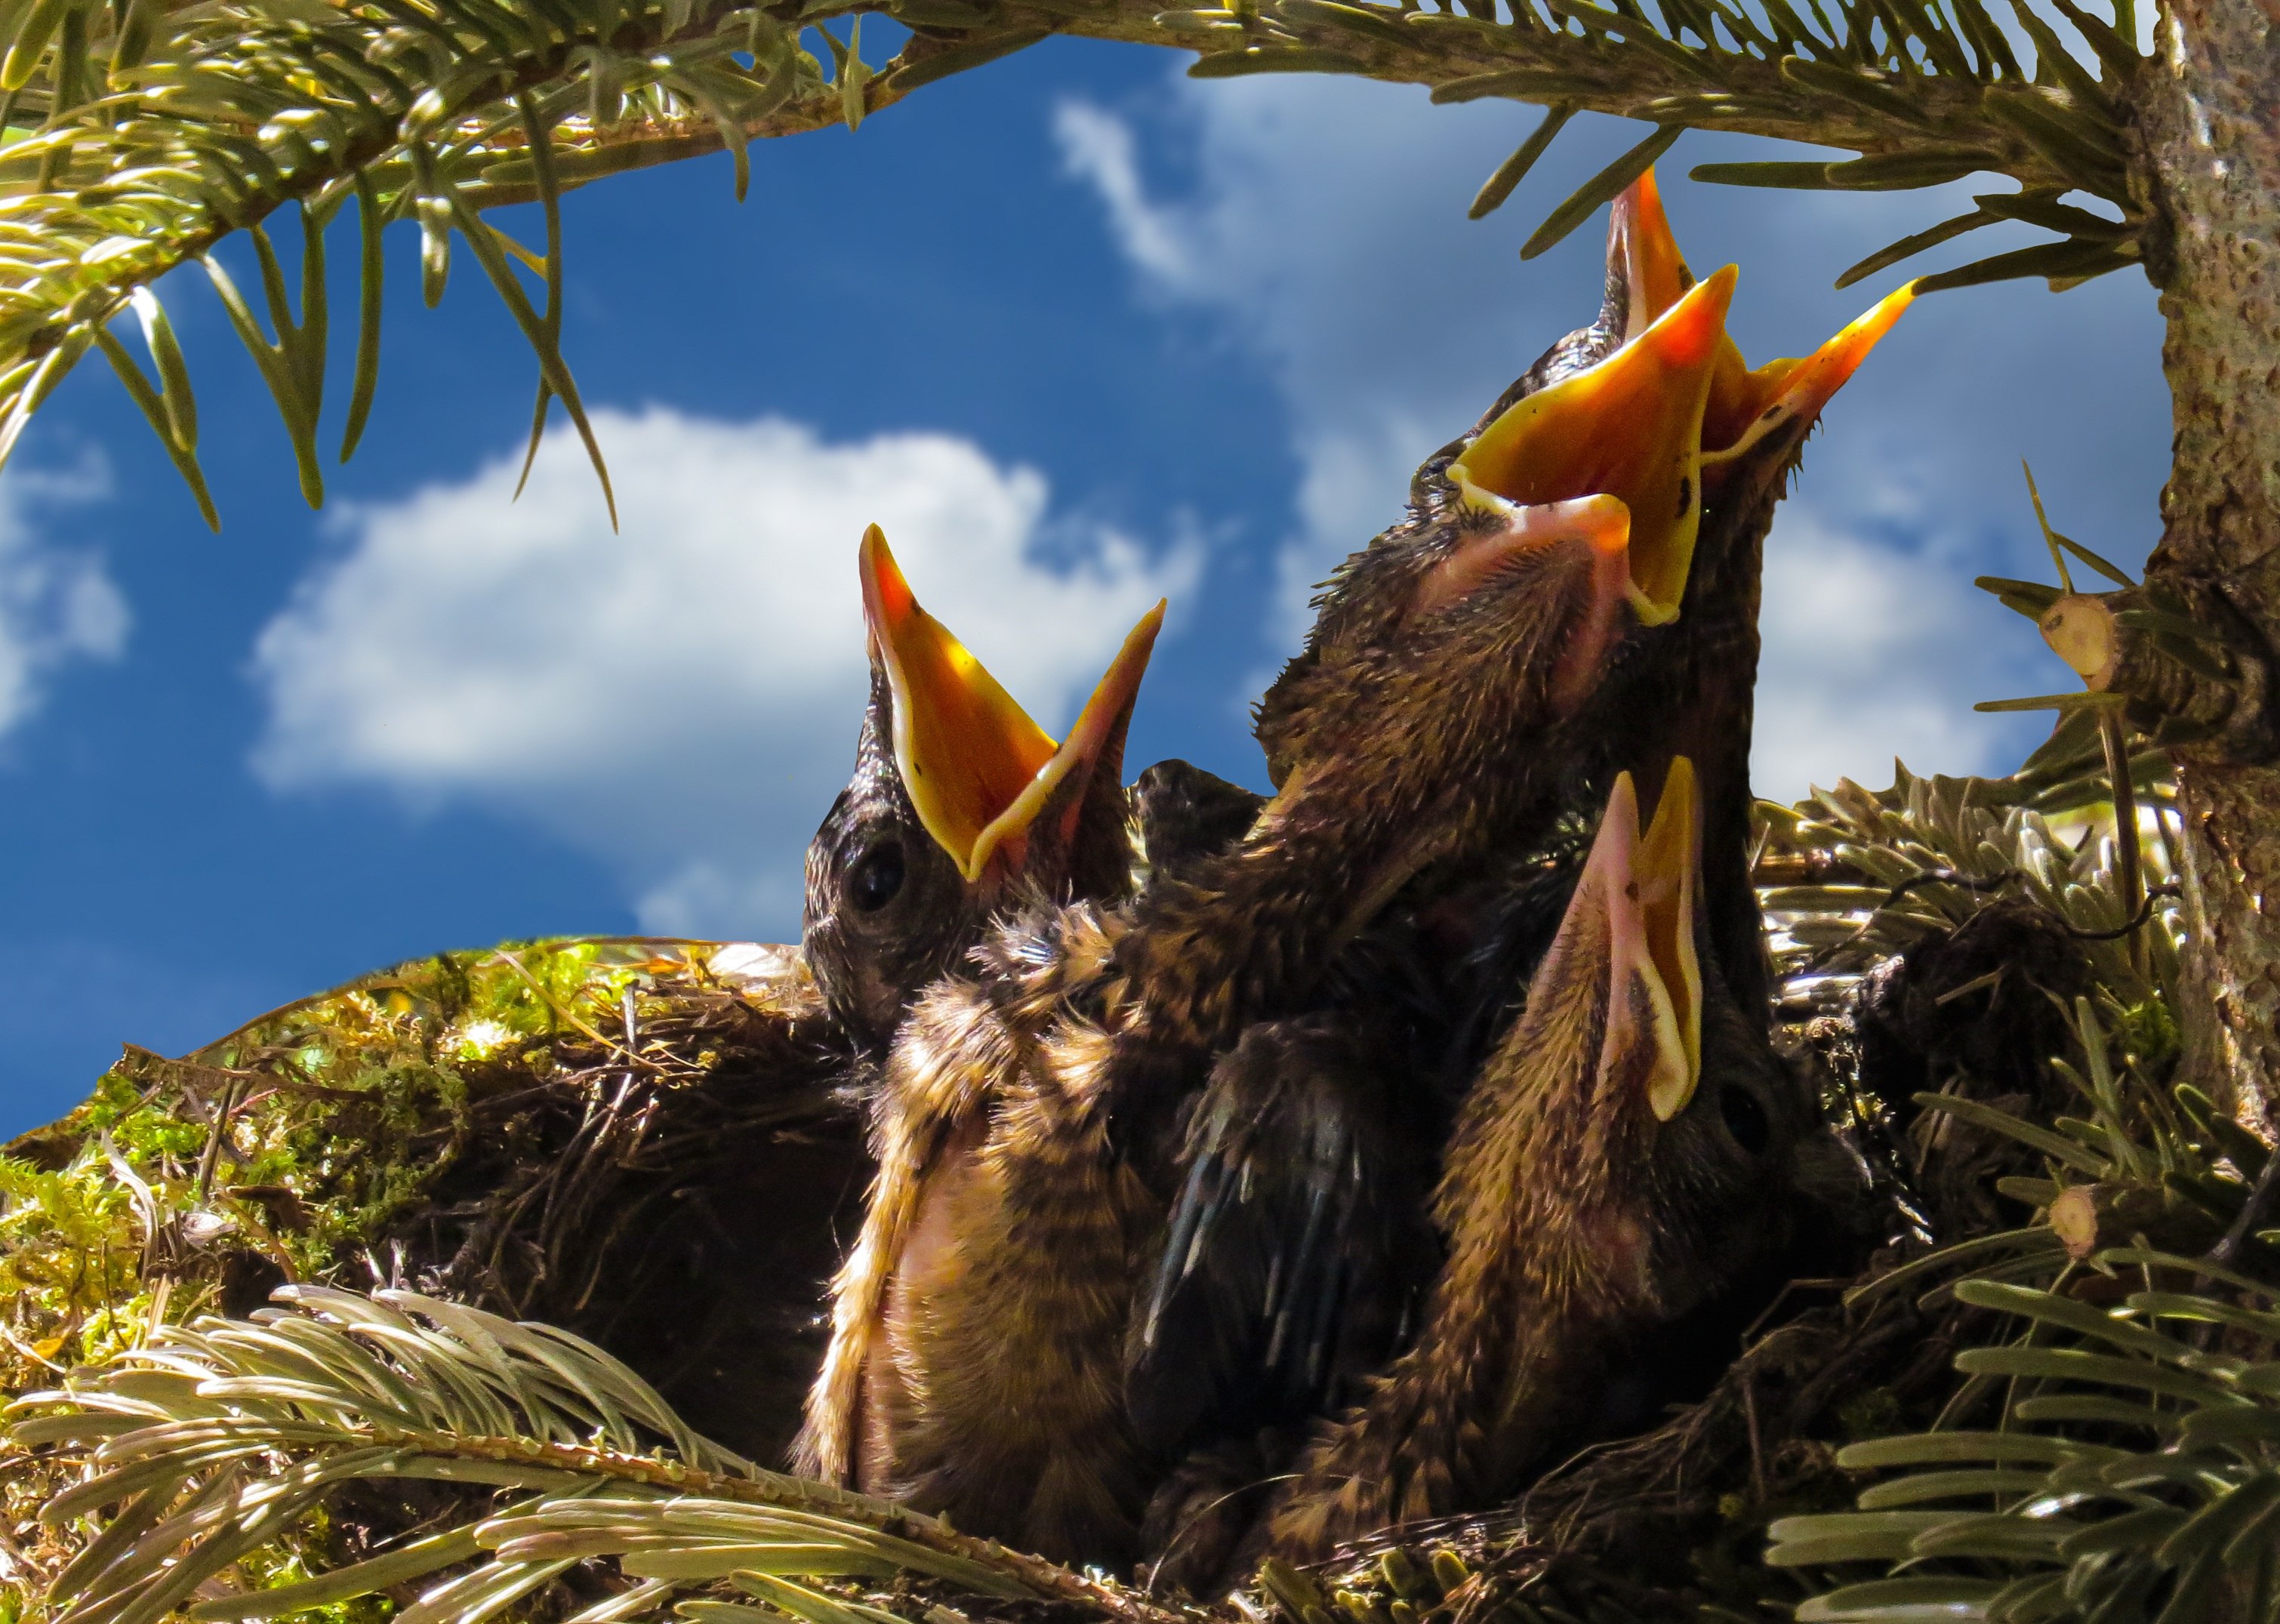
tree, nature, bird, sky, flower, wildlife, feed, jungle, eagle, avian, fauna, treetop, birds, clouds, nest, blackbirds, hunger, bird's nest